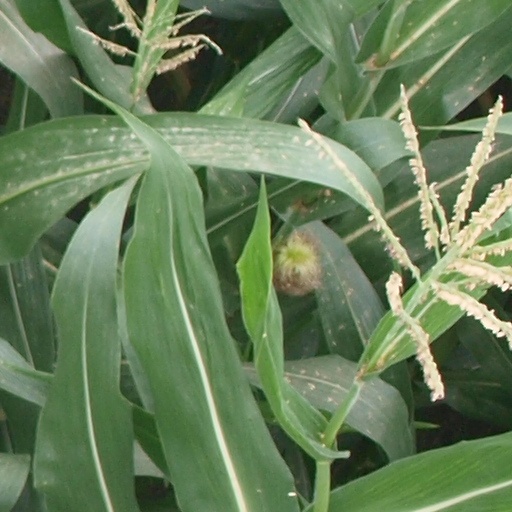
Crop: maize; corn